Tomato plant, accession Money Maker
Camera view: vertical (180 deg); turntable rotation: 270 degrees
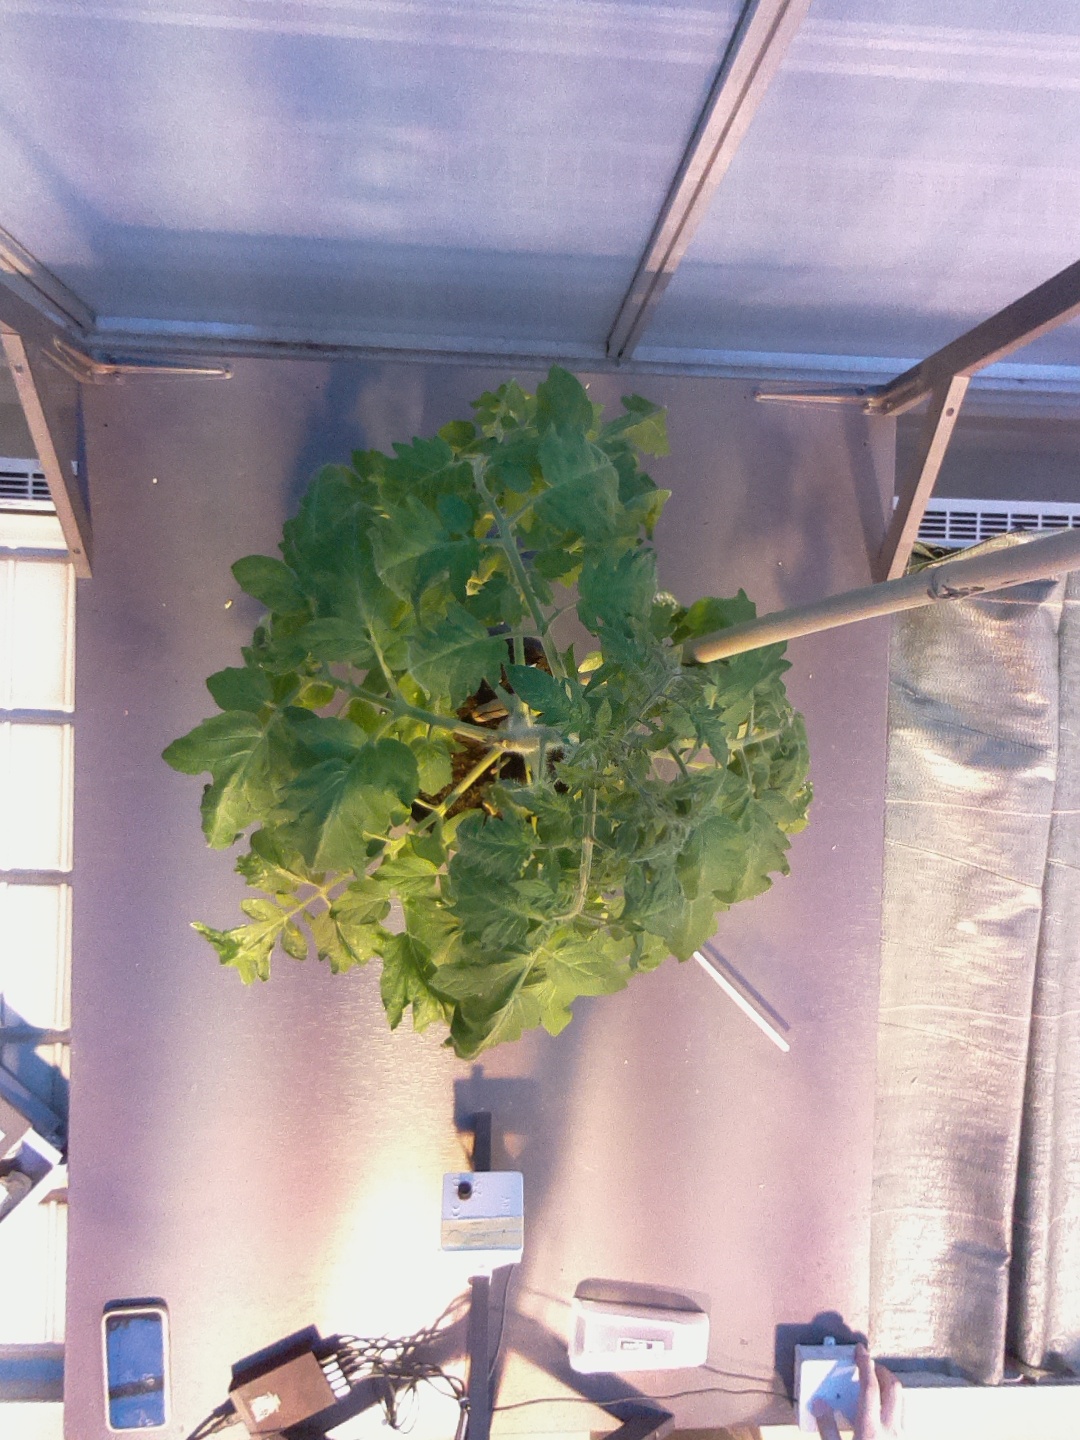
BBCH growth stage 60: First flowers open